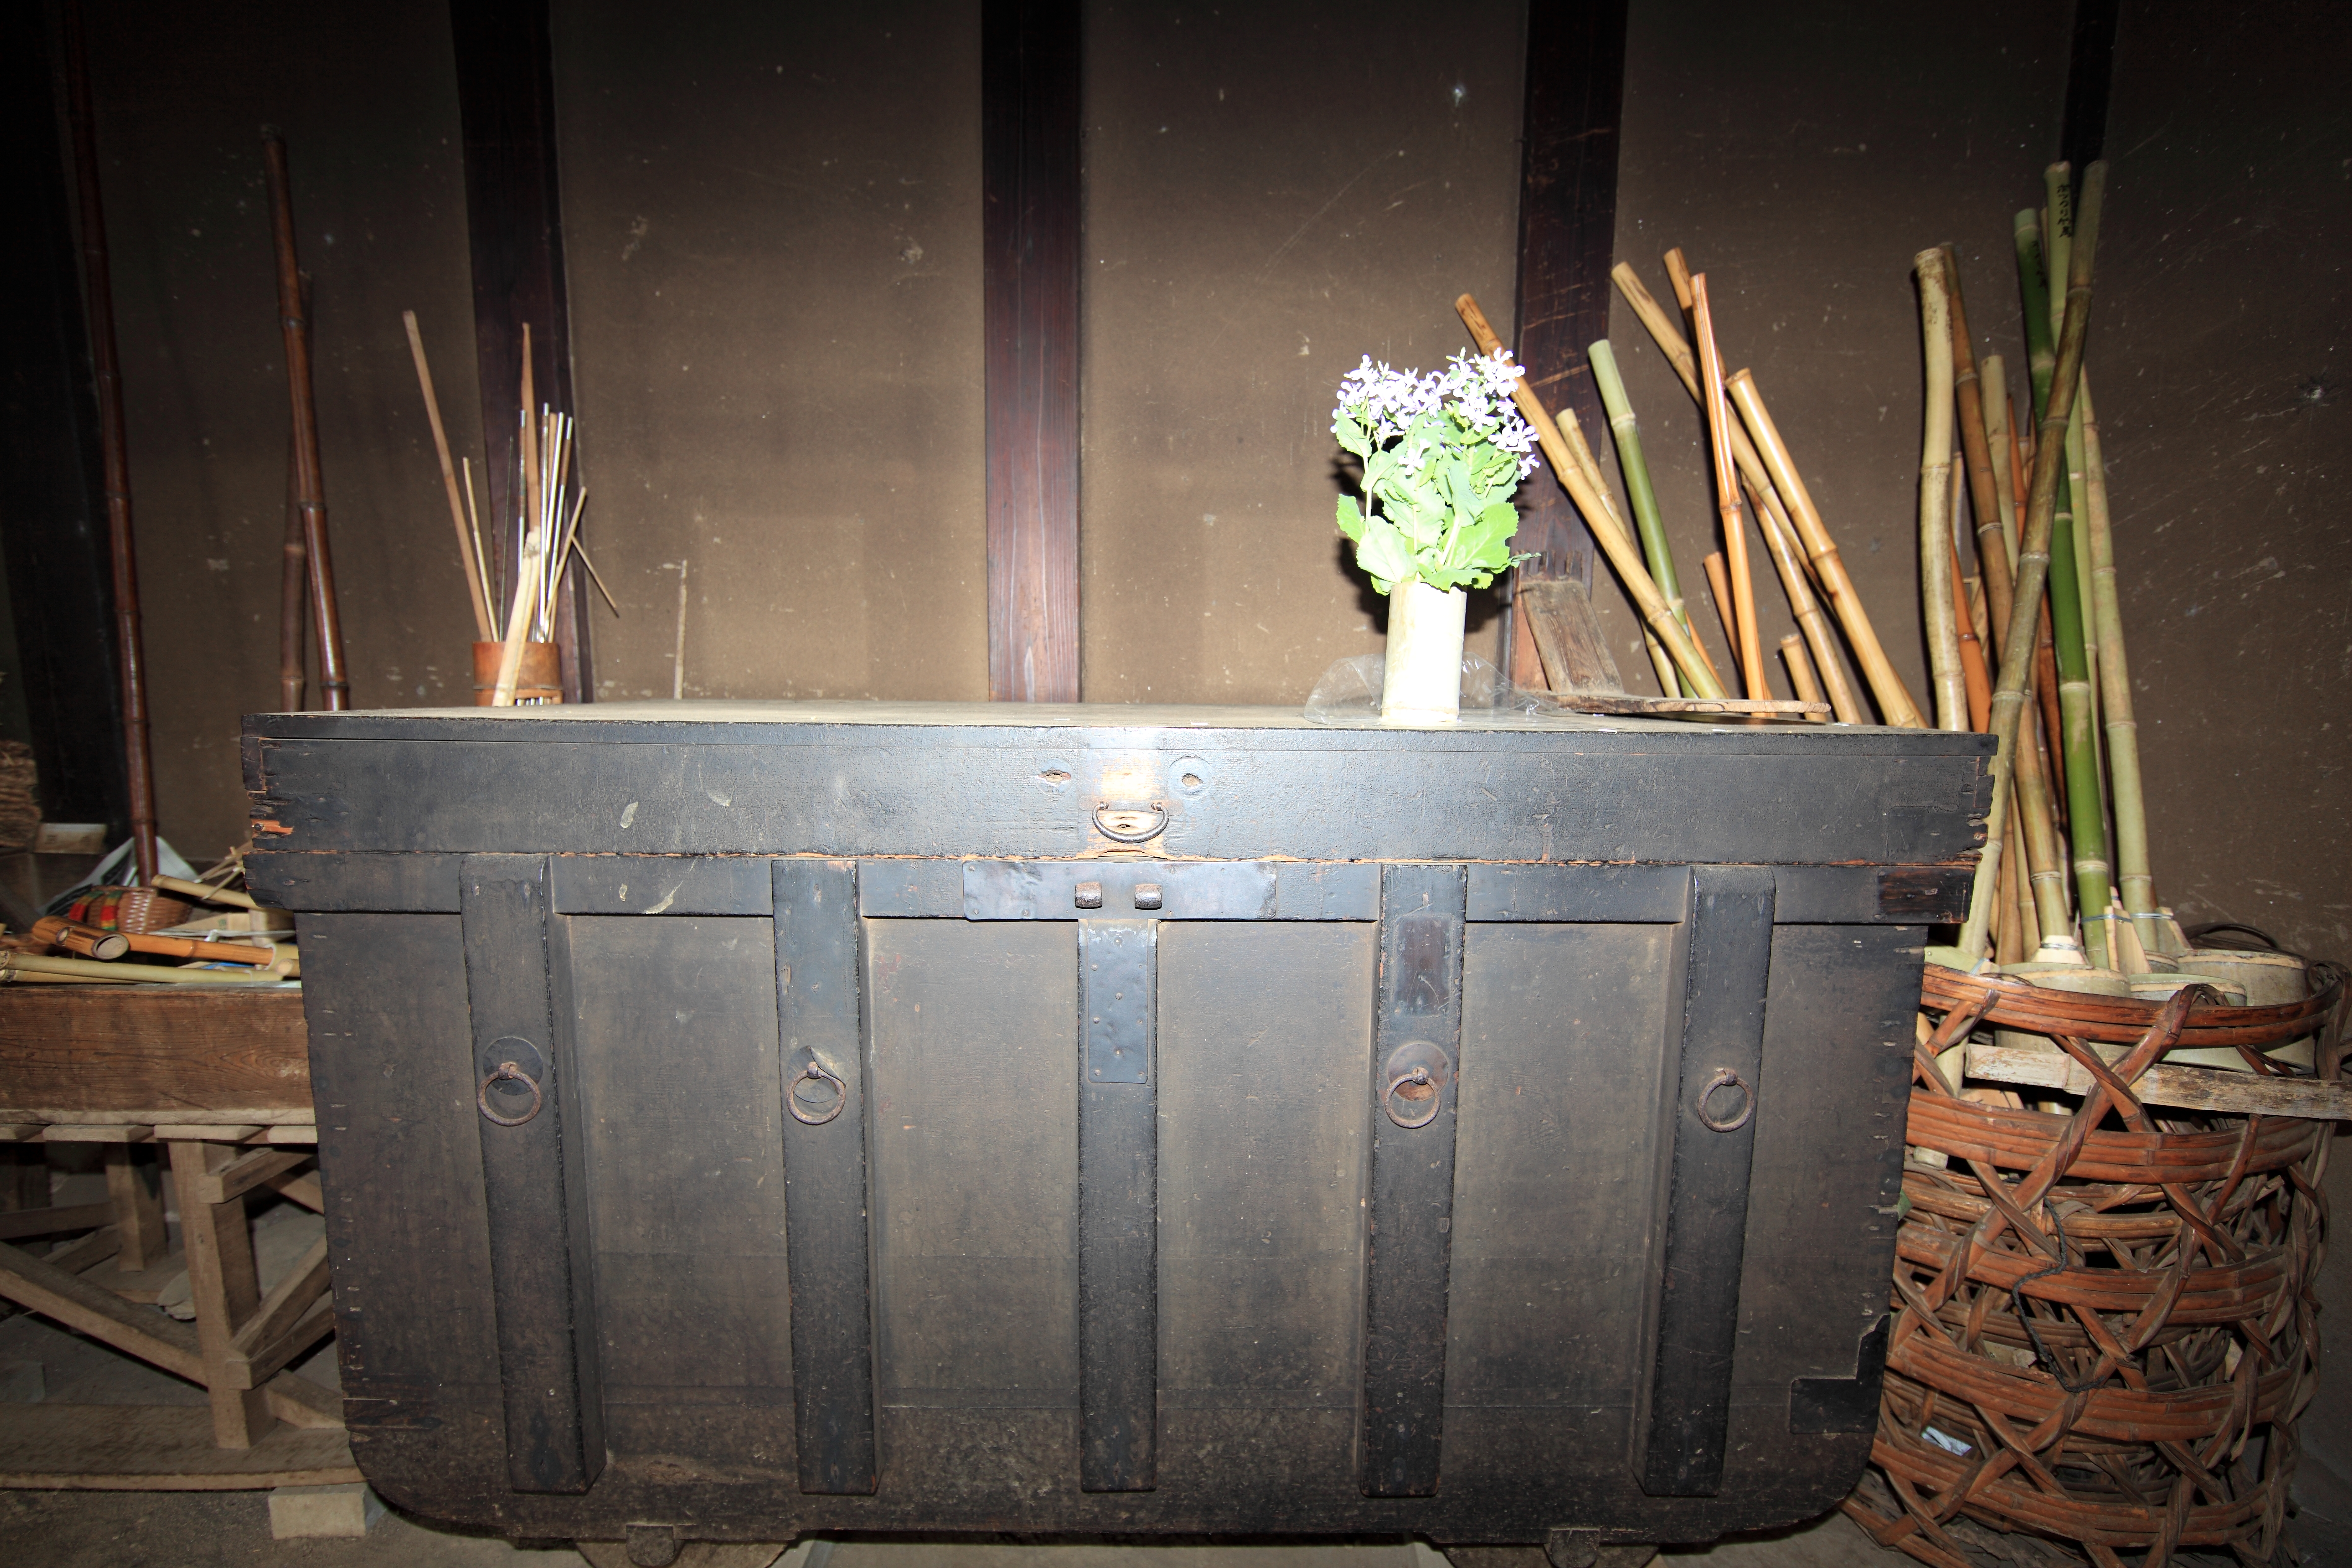
wood, high, park, furniture, chest, 5d, hires, markii, hi, res, resolution, chiba, kisarazu, anzai, ohdayamakouen, man made object